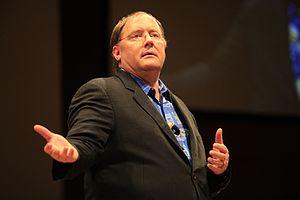
Cars 2 ou Les Bagnoles 2 au Québec est le 121ᵉ long-métrage d'animation des studios Disney. Réalisé en images de synthèse par John Lasseter et Brad Lewis pour Pixar, il est la suite de Cars sorti en 2006 et suivi par Cars 3 en 2017.